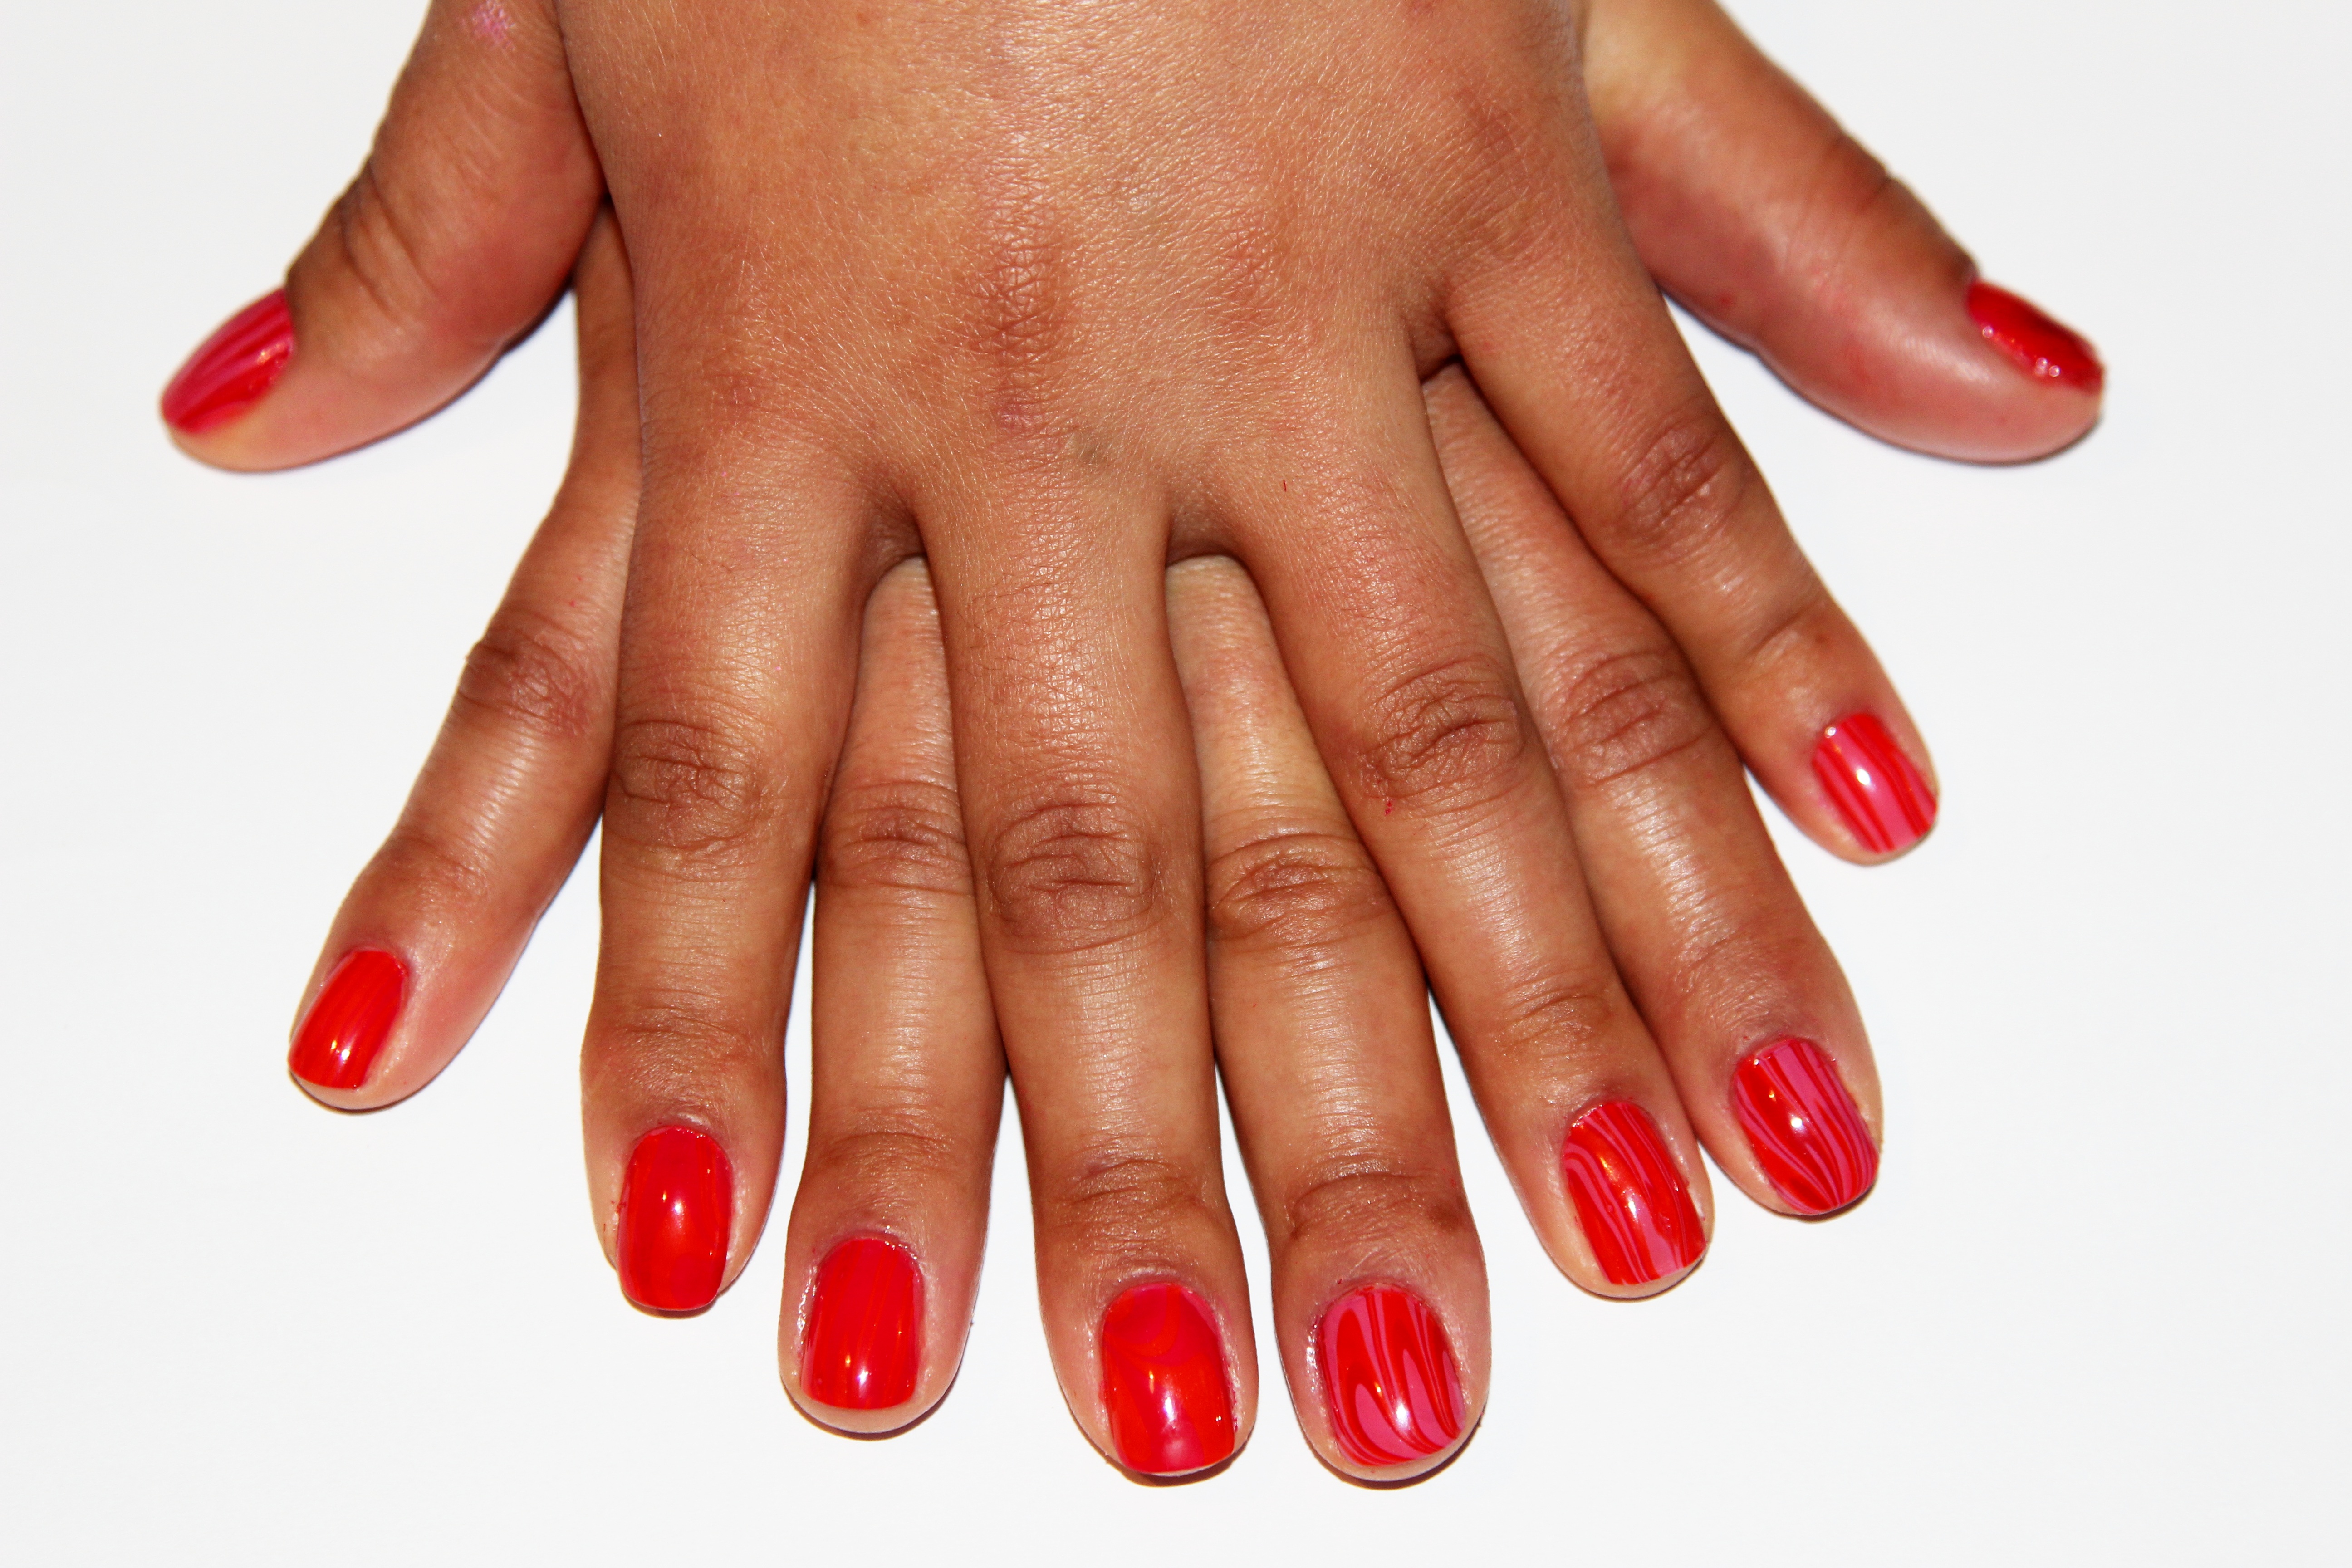
hand, petal, finger, red, fashion, nail, manicure, nail polish, cosmetics, sets, nail care, artistic nails, natural background, decorated nails, artificial nails, hand model, manicurist